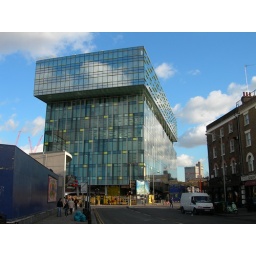
Somehow the new Palaestra building seems like a computer rendering in this old Blackfriars neighborhood